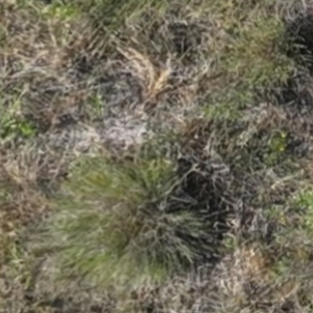
Month: july